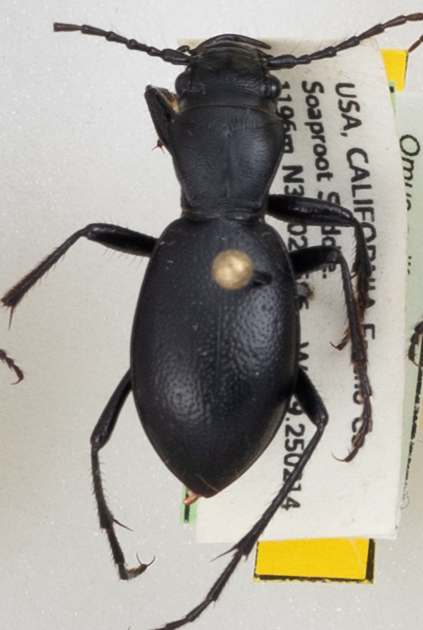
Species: Omus californicus
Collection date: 2021-07-14
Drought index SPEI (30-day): -2.09
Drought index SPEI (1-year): -2.09
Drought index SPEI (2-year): -2.09